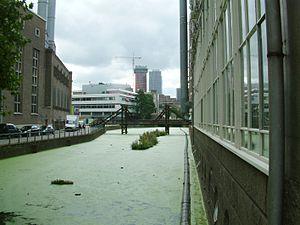
Les ponts sur la Rotte sont situés tout au long de la rivière de la Hollande-Méridionale, la Rotte, de la ville de Hollevoeterbrug à la Nouvelle Meuse à Rotterdam, en passant par la ville de Moerkapelle. Cette voie d'eau est navigable sur tout son parcours.